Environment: real
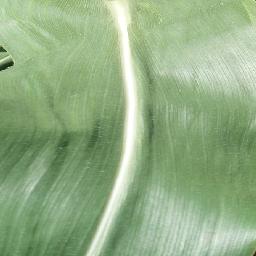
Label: healthy